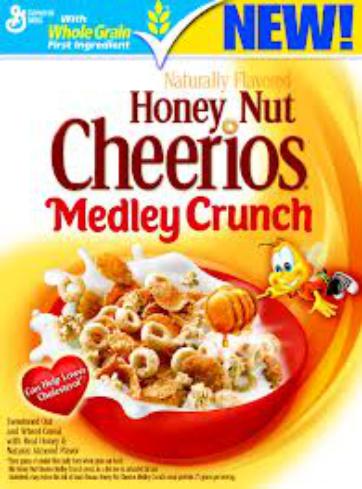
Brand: Honey Nut Cheerios
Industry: Food